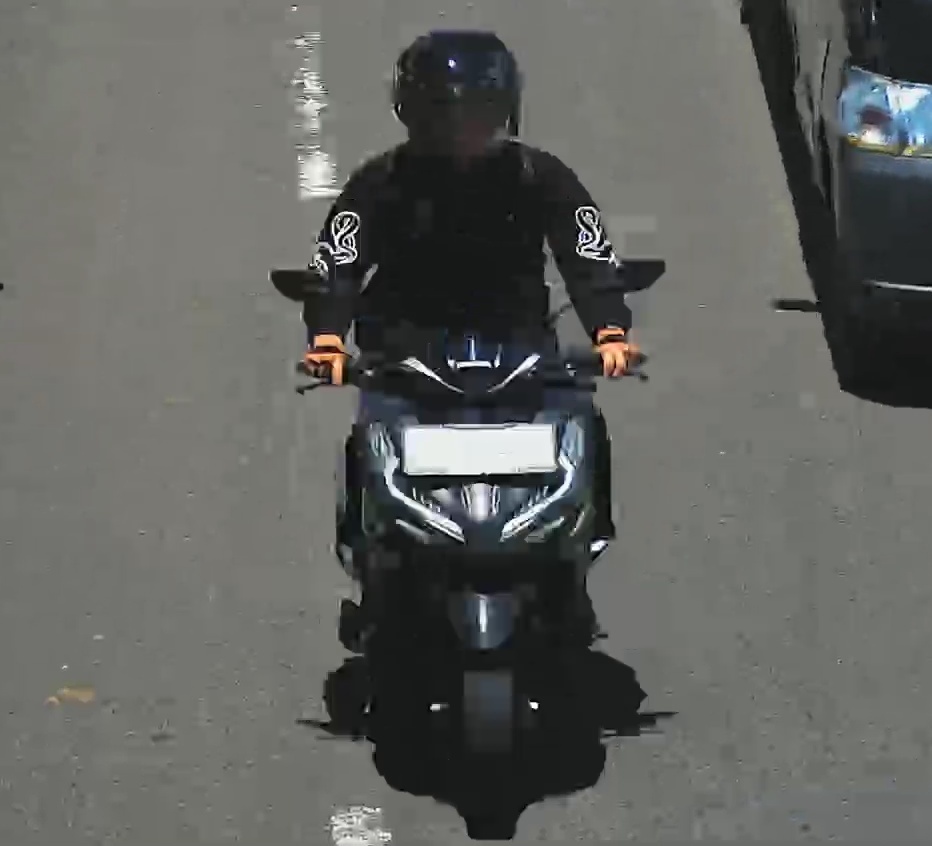
person-with-helmet: 1
person-without-helmet: 0